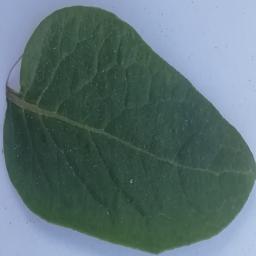
Etiqueta: Sana